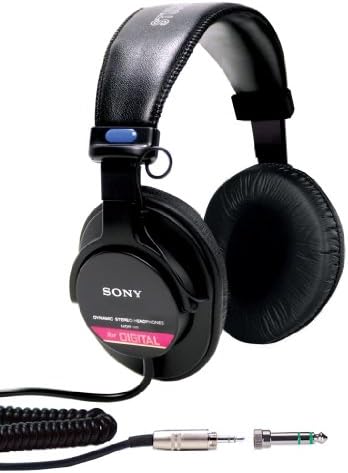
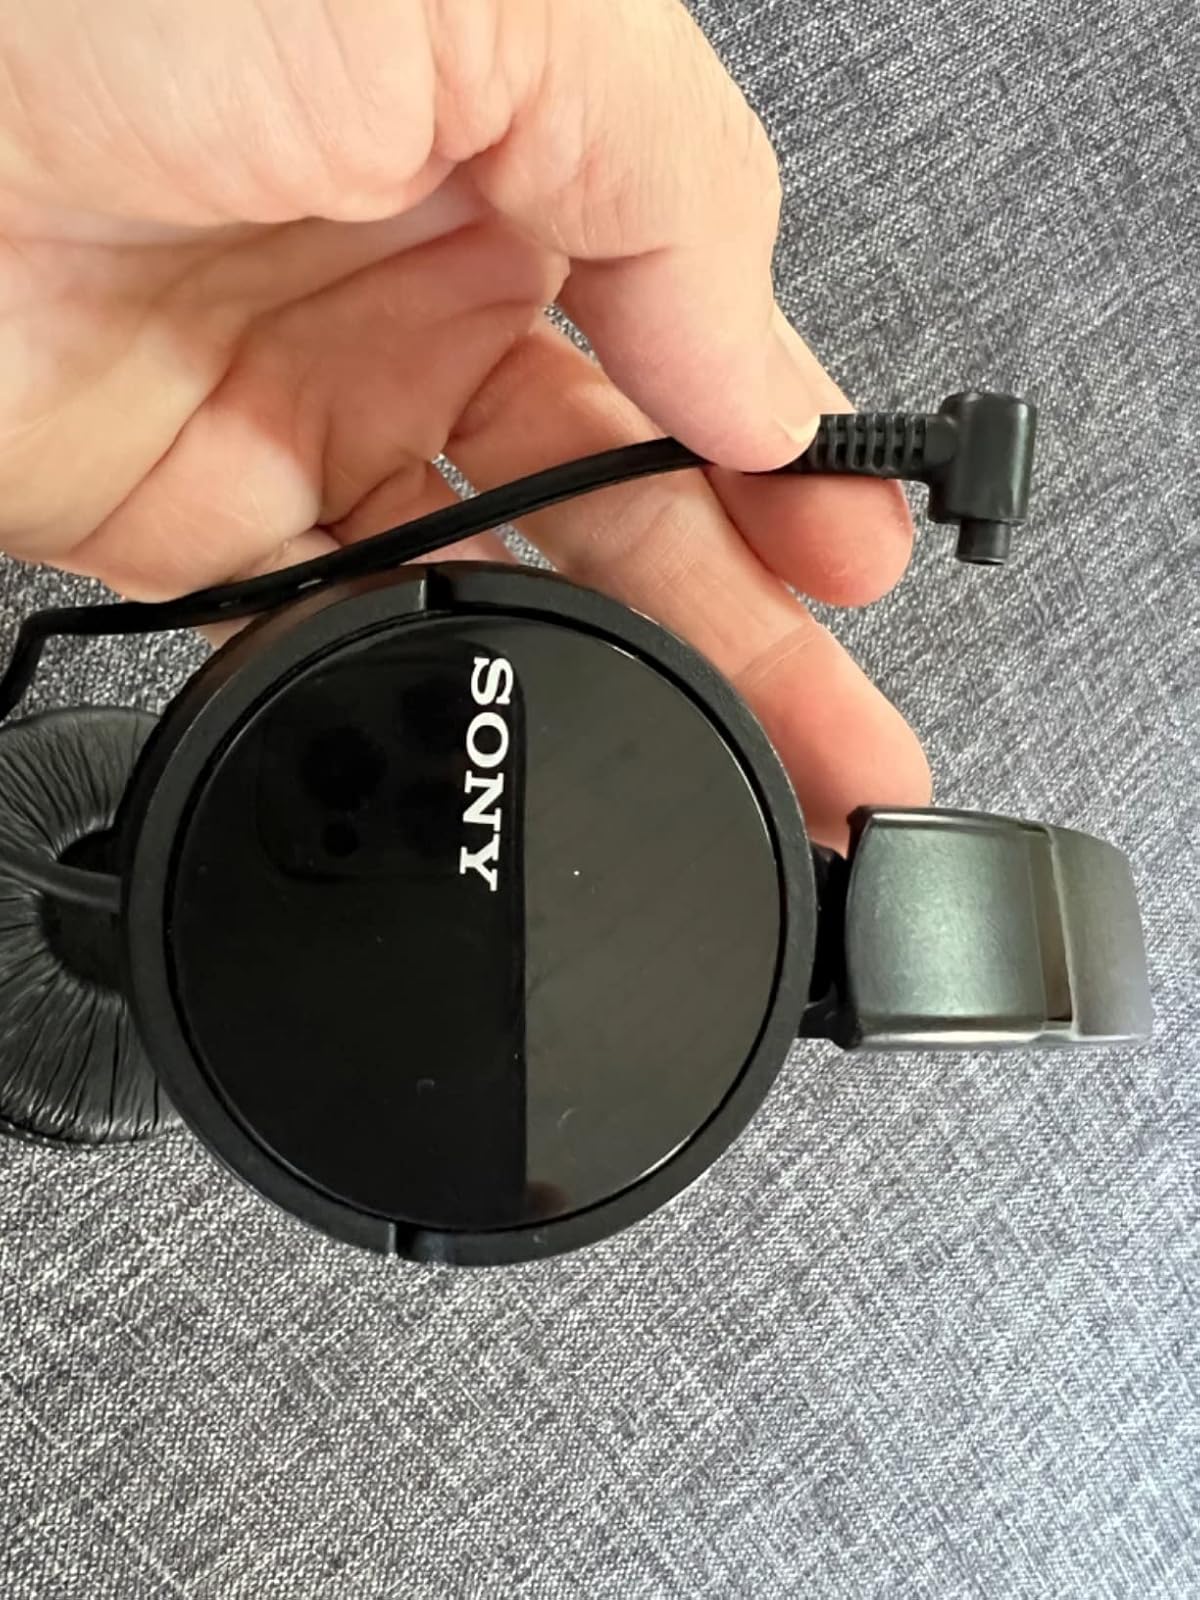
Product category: headphones
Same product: no